List of Hong Kong national security cases

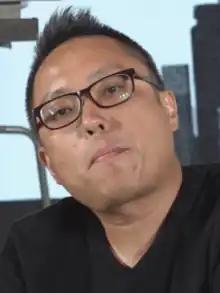
Tam Tak-chi in 2020

Agnes Chow Ting, a core member of the dissolved localism political party Demosisto, was also arrested on 10 August, accused of collusion. Chow was granted bail a day later, but was charged with unlawful assembly on 30 August 2019 for her participation in the siege by thousands of protesters of Wan Chai police headquarters on 21 June 2019. Pleading guilty, she was jailed for 10 months in December 2020. She was released after serving seven months on 12 June 2021, with no reason for her early release being immediately given.